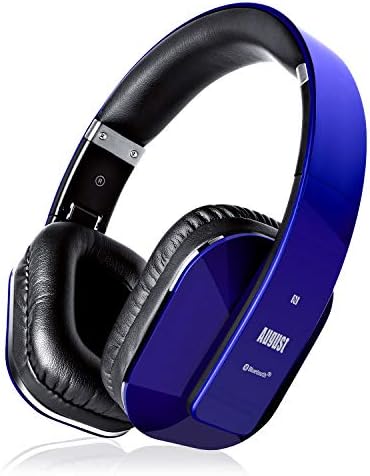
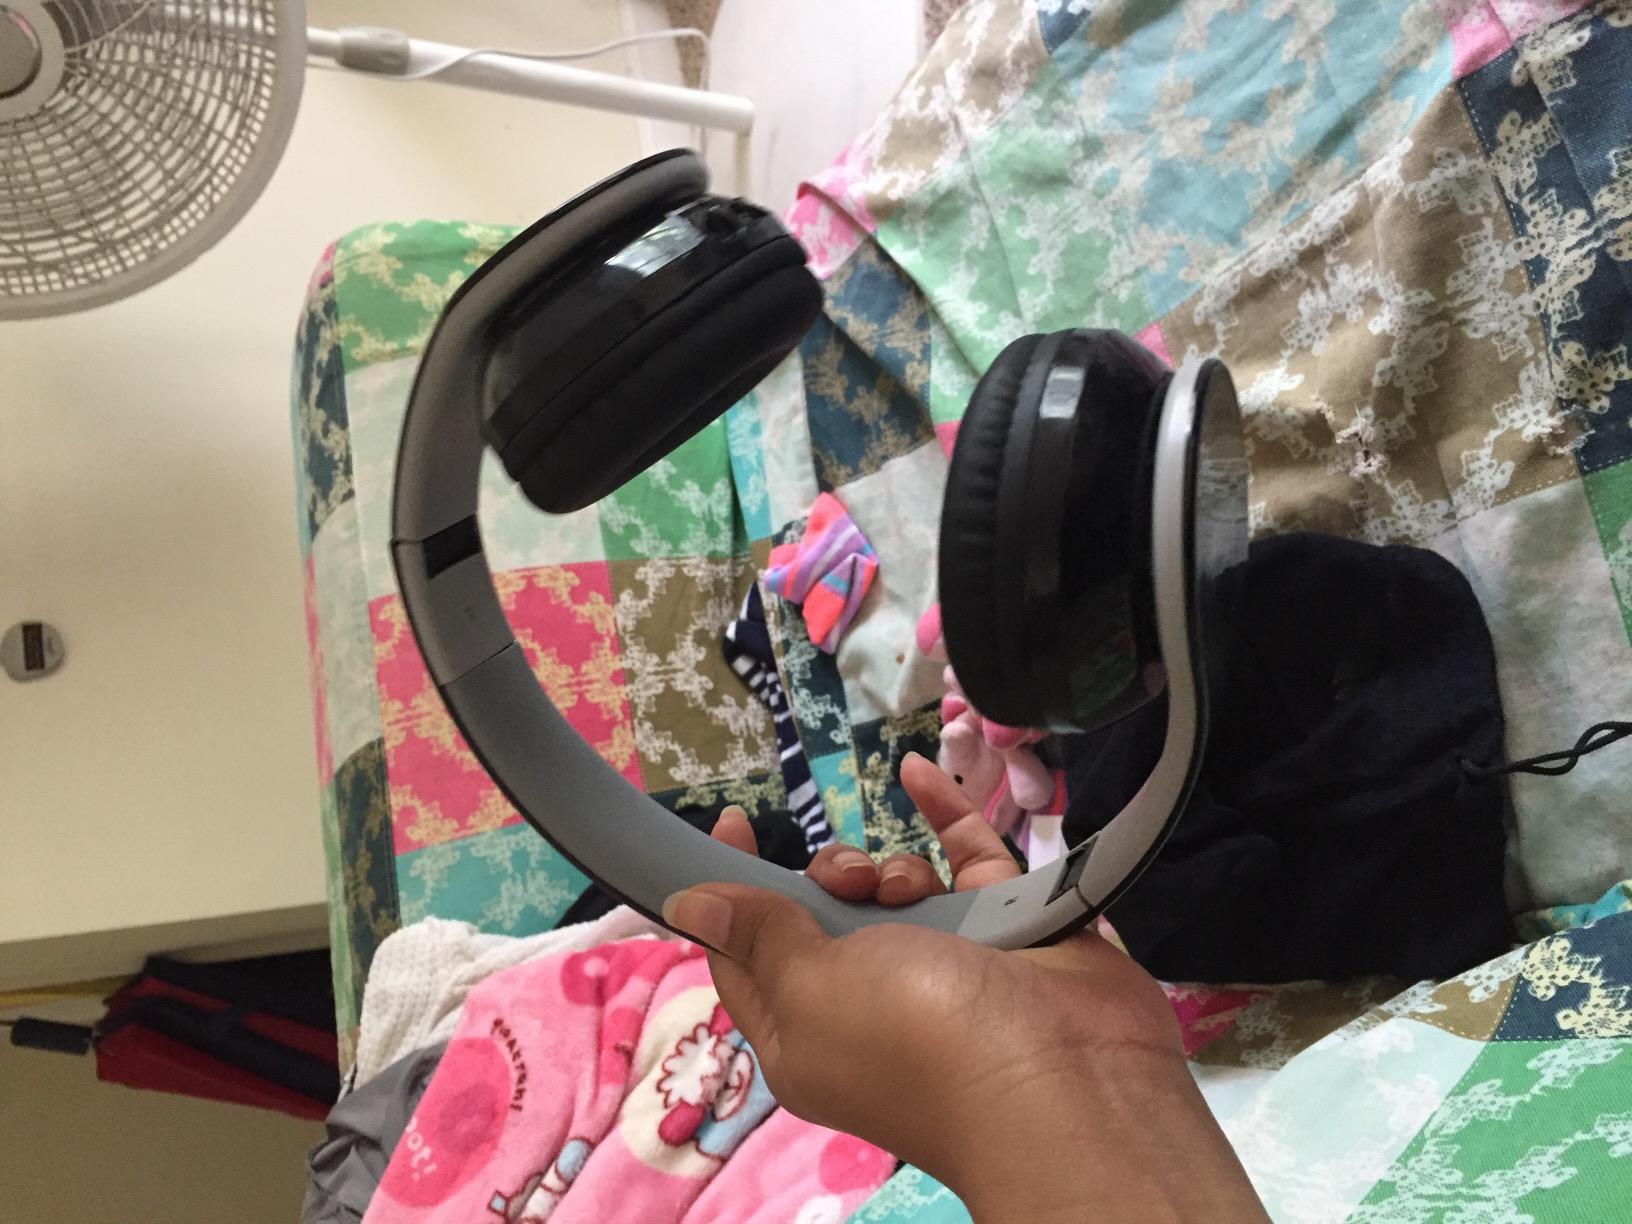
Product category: headphones
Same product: no